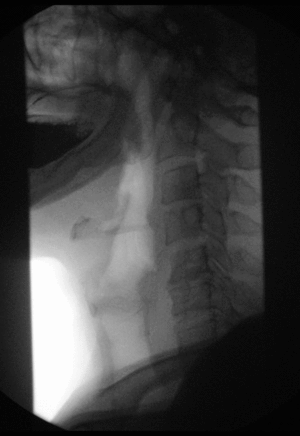
La fluoroscopie, ou radioscopie, est une modalité de la radiologie qui consiste à acquérir en instantané des images dynamiques de l'intérieur des structures.